Desert Campaign (1833–1834)

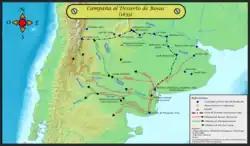
Map of Campaign Operations

Harsh terrain played a significant factor in the military campaign, as there were no European settlements on the route Rosas's army travelled, and his force had to transport all of its provisions from Buenos Aires. Because of the remoteness of the theatre, messages had to be relayed between multiple couriers back to the city of Buenos Aires. Additionally, Rosas needed a substantial number of horses, which were difficult to obtain due to the ongoing Argentine Civil Wars.